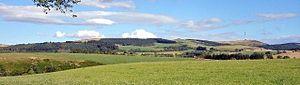
Les crêtes du Lévézou.
Le Lévézou est un haut plateau cristallin du centre de l'Aveyron d'une altitude moyenne de 900 mètres environ et dont le point culminant est le puech del Pal. Il ne correspond à aucune zone administrative et ses limites ne sont pas réellement définies.
La famille de Barrau, anciennement Barrau, est une famille subsistante de la noblesse française, originaire de la province du Rouergue de nos jours le département de l'Aveyron, en France.